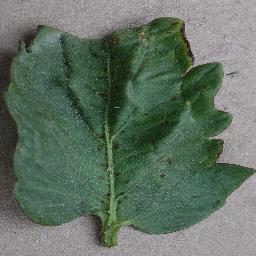
Label: Tomato___Bacterial_spot